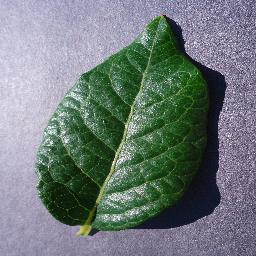
Label: Blueberry___healthy